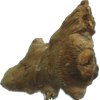
Label: ginger